Andreas Schuler

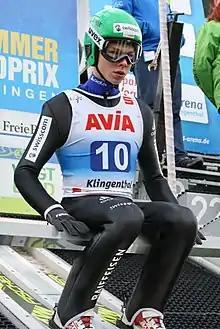
FIS Ski Jumping Summer Grand Prix Klingenthal 2017 on 3 October 2017: Andreas Schuler

Andreas Schuler (born 30 December 1995 in Switzerland) is a Swiss ski jumper who competes for his home nation in the FIS Ski Jumping World Cup. At the Swiss Ski Jumping Championships in 2013 in Chaux-Neuven together with his teammates Pascal Sommer, Tobias Birchier and Pascal Kalin they took the title.